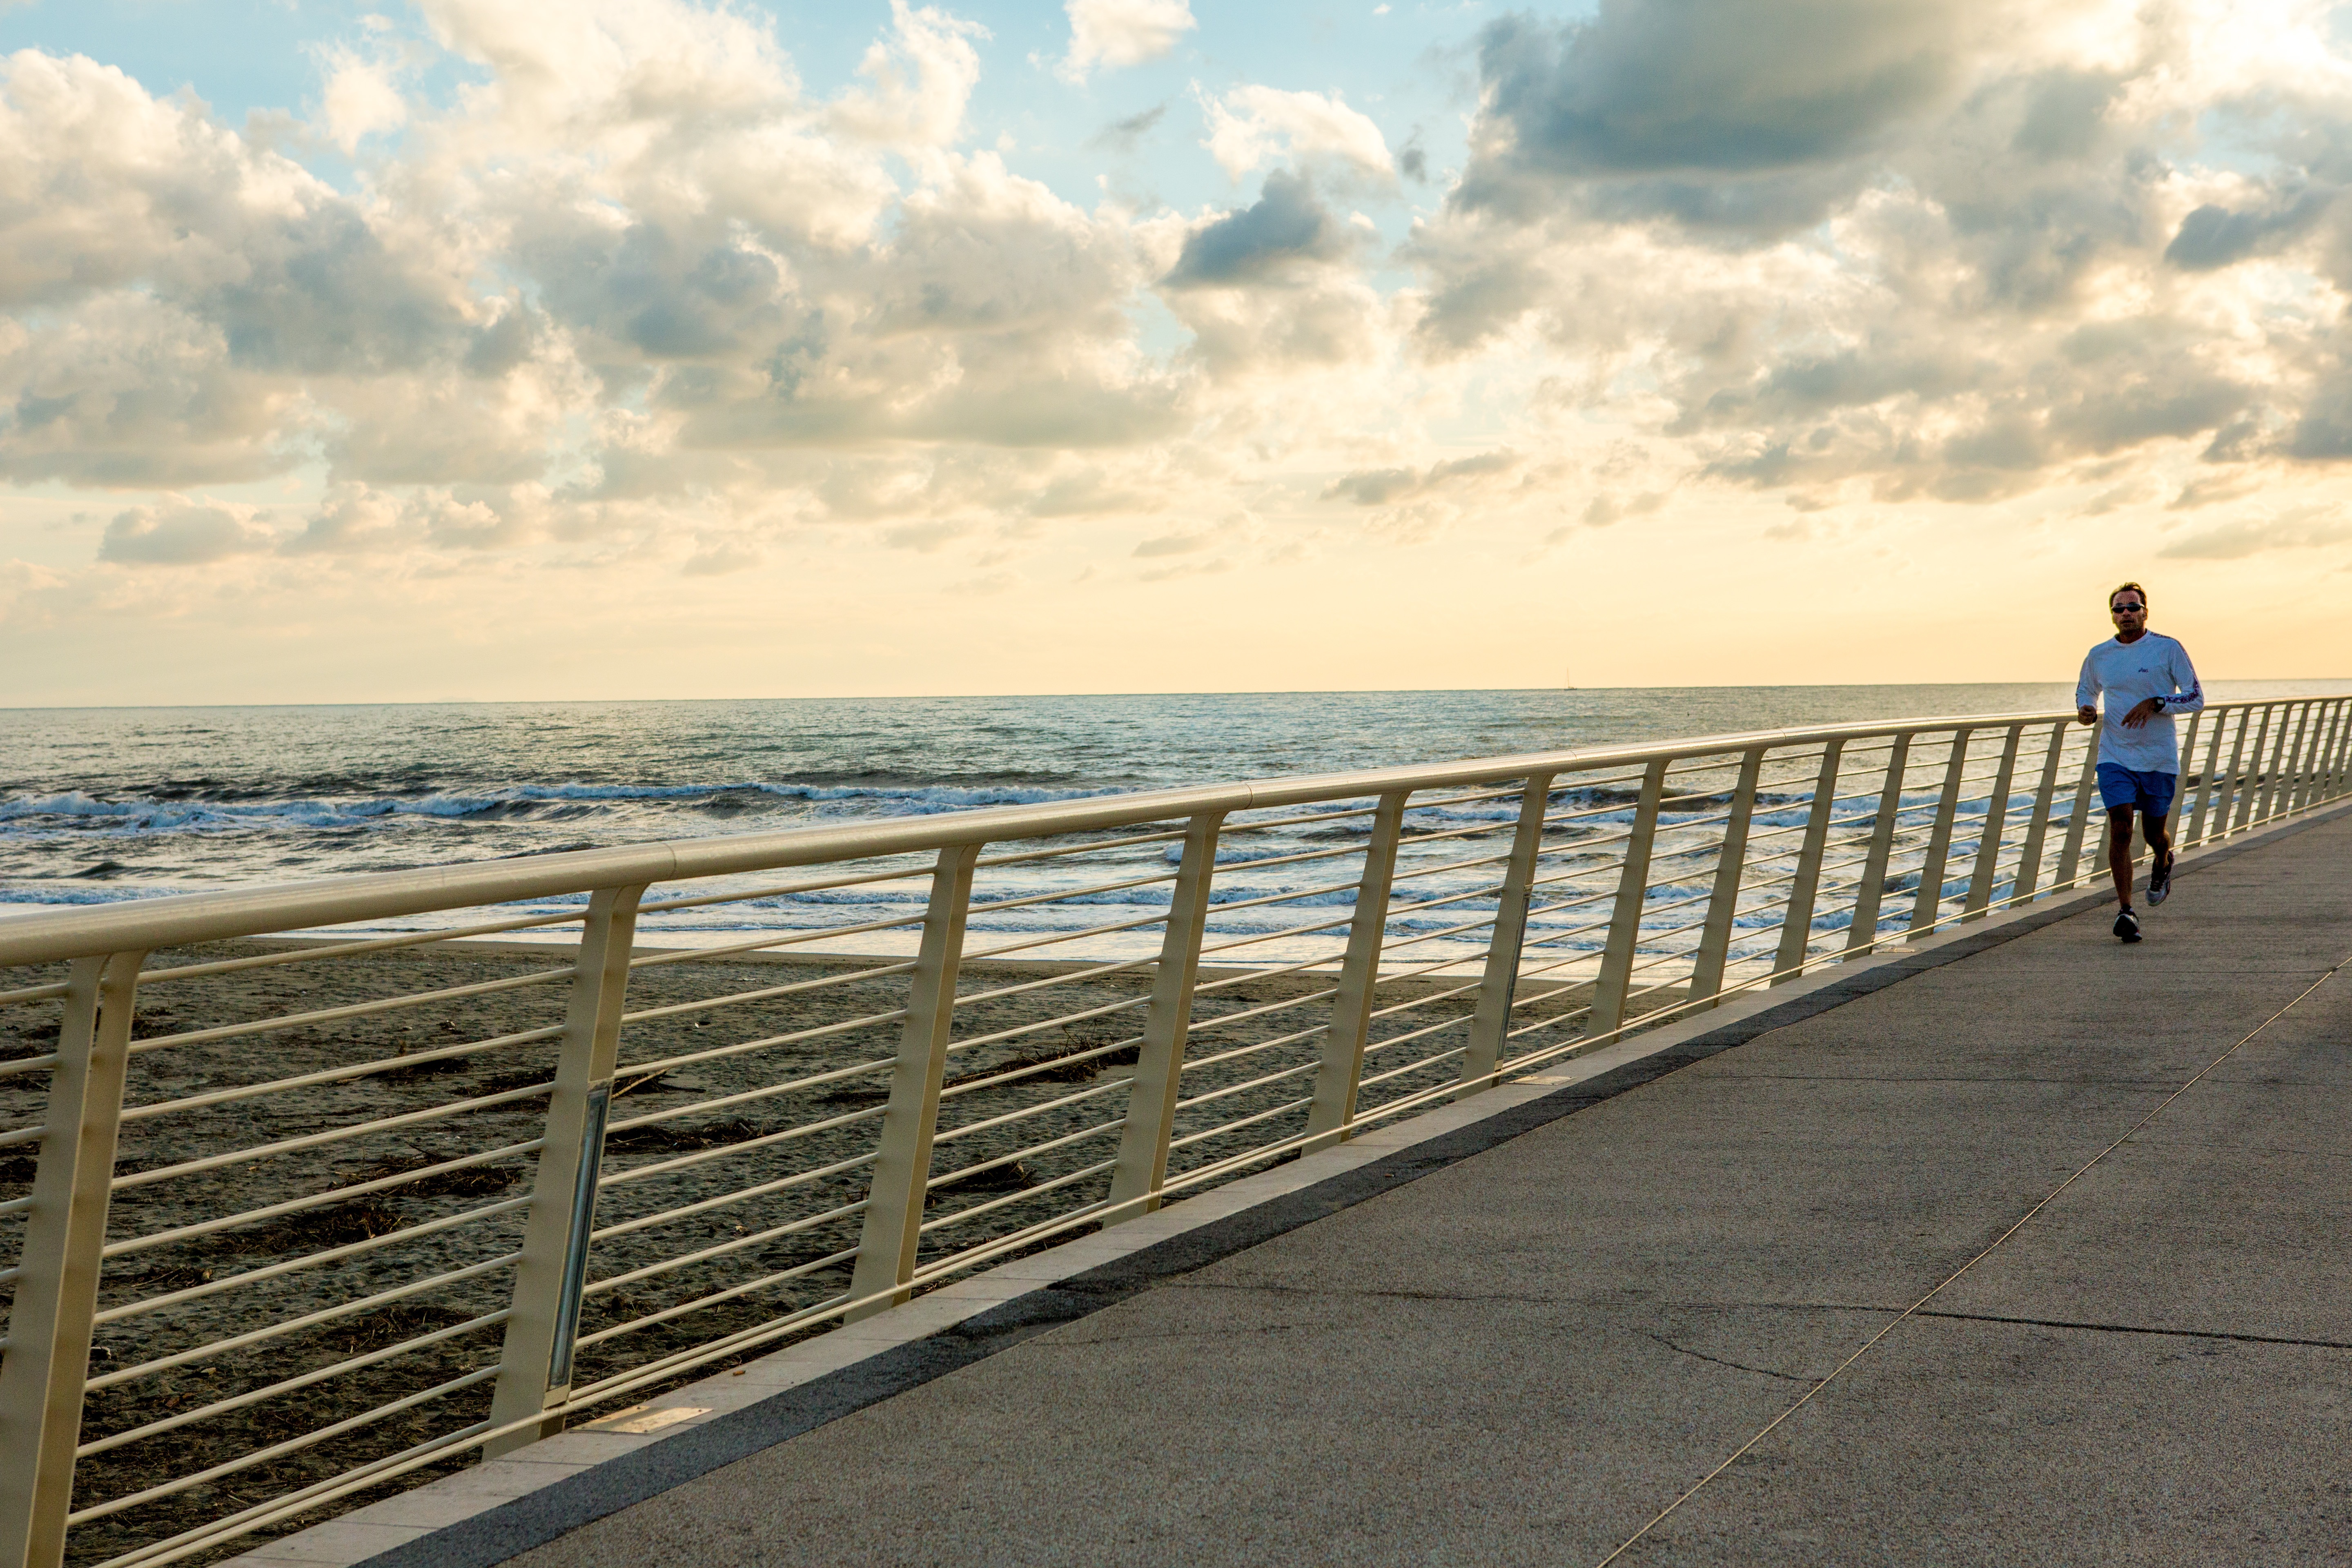
beach, sea, coast, sand, ocean, horizon, people, boardwalk, shore, wave, run, pier, walkway, vacation, bay, body of water, the walking